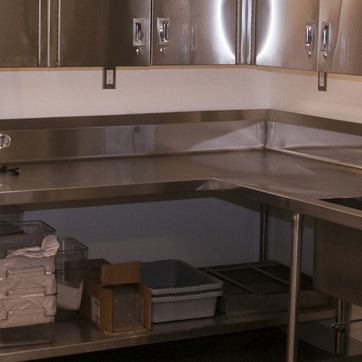
Material: metal